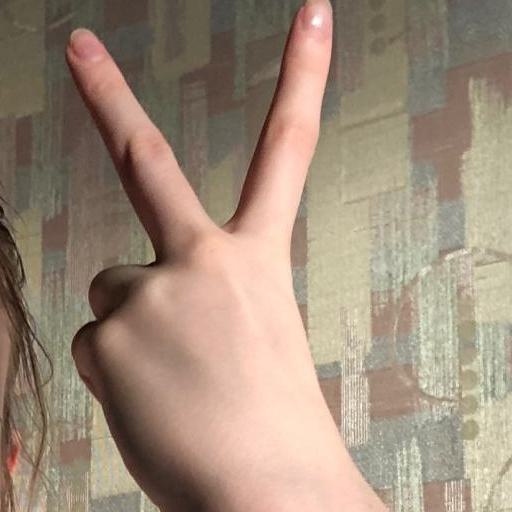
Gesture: peace_inverted